Ouidah

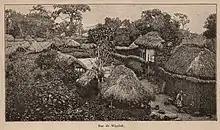
A street of Ouidah in 1892

Whydah troops pushed their way into the African interior, capturing millions of people through wars, and selling them to European and Arab slave traders. By 1716, the Kingdom of Whydah had become the second largest slave port in the triangular trade, as noted by the crew of the slave ship "Whydah Gally" when it arrived to purchase 500 slaves from King Haffon to sell in Jamaica.